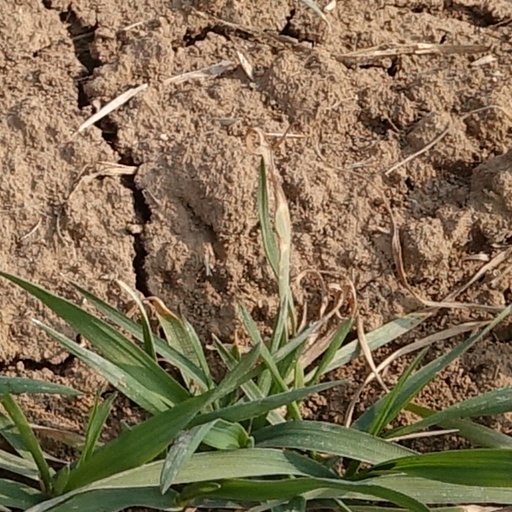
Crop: wheat